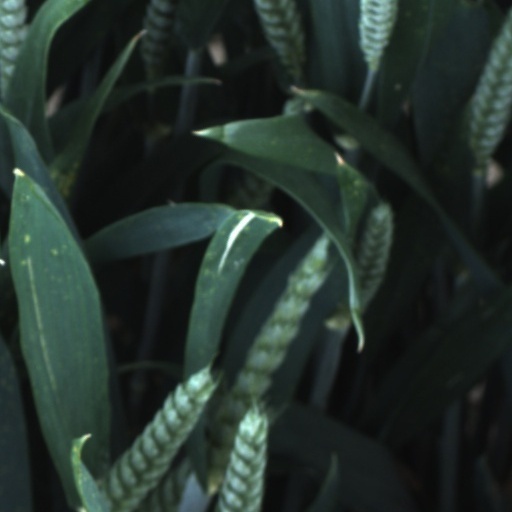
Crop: wheat